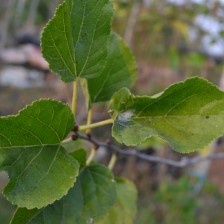
Variety: Kamphaengsaeng42